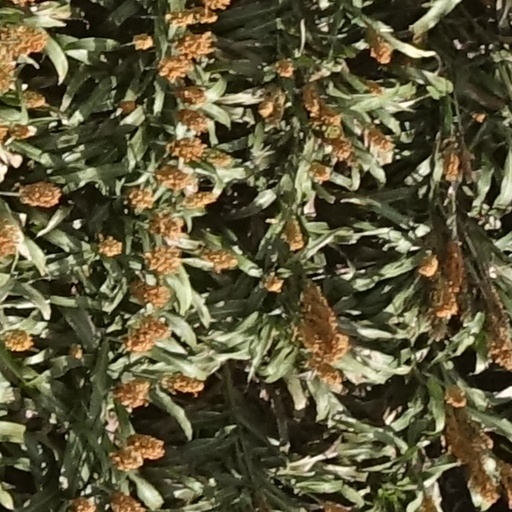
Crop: sorghum